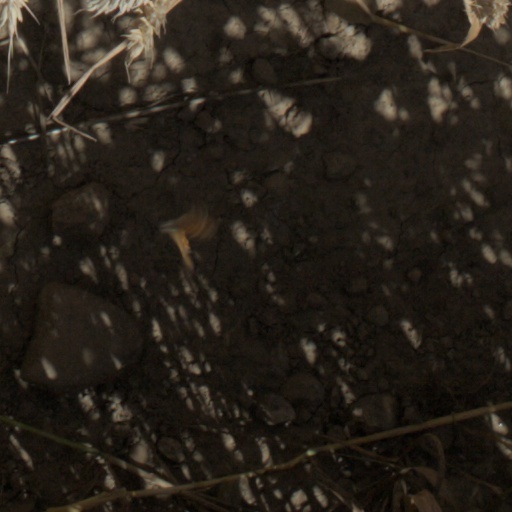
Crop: wheat